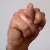
The image shows a hand gesture representing the letter 'N' in Indian Sign Language.